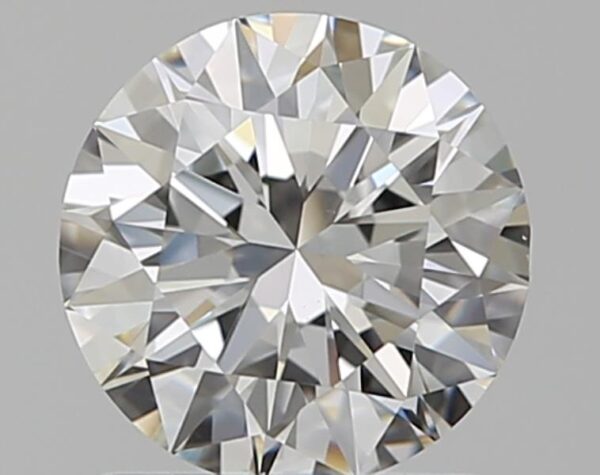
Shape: round
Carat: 1
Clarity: VS1
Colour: G
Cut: EX
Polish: EX
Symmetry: EX
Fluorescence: N
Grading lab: GIA
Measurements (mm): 6.42 x 6.46 x 3.96